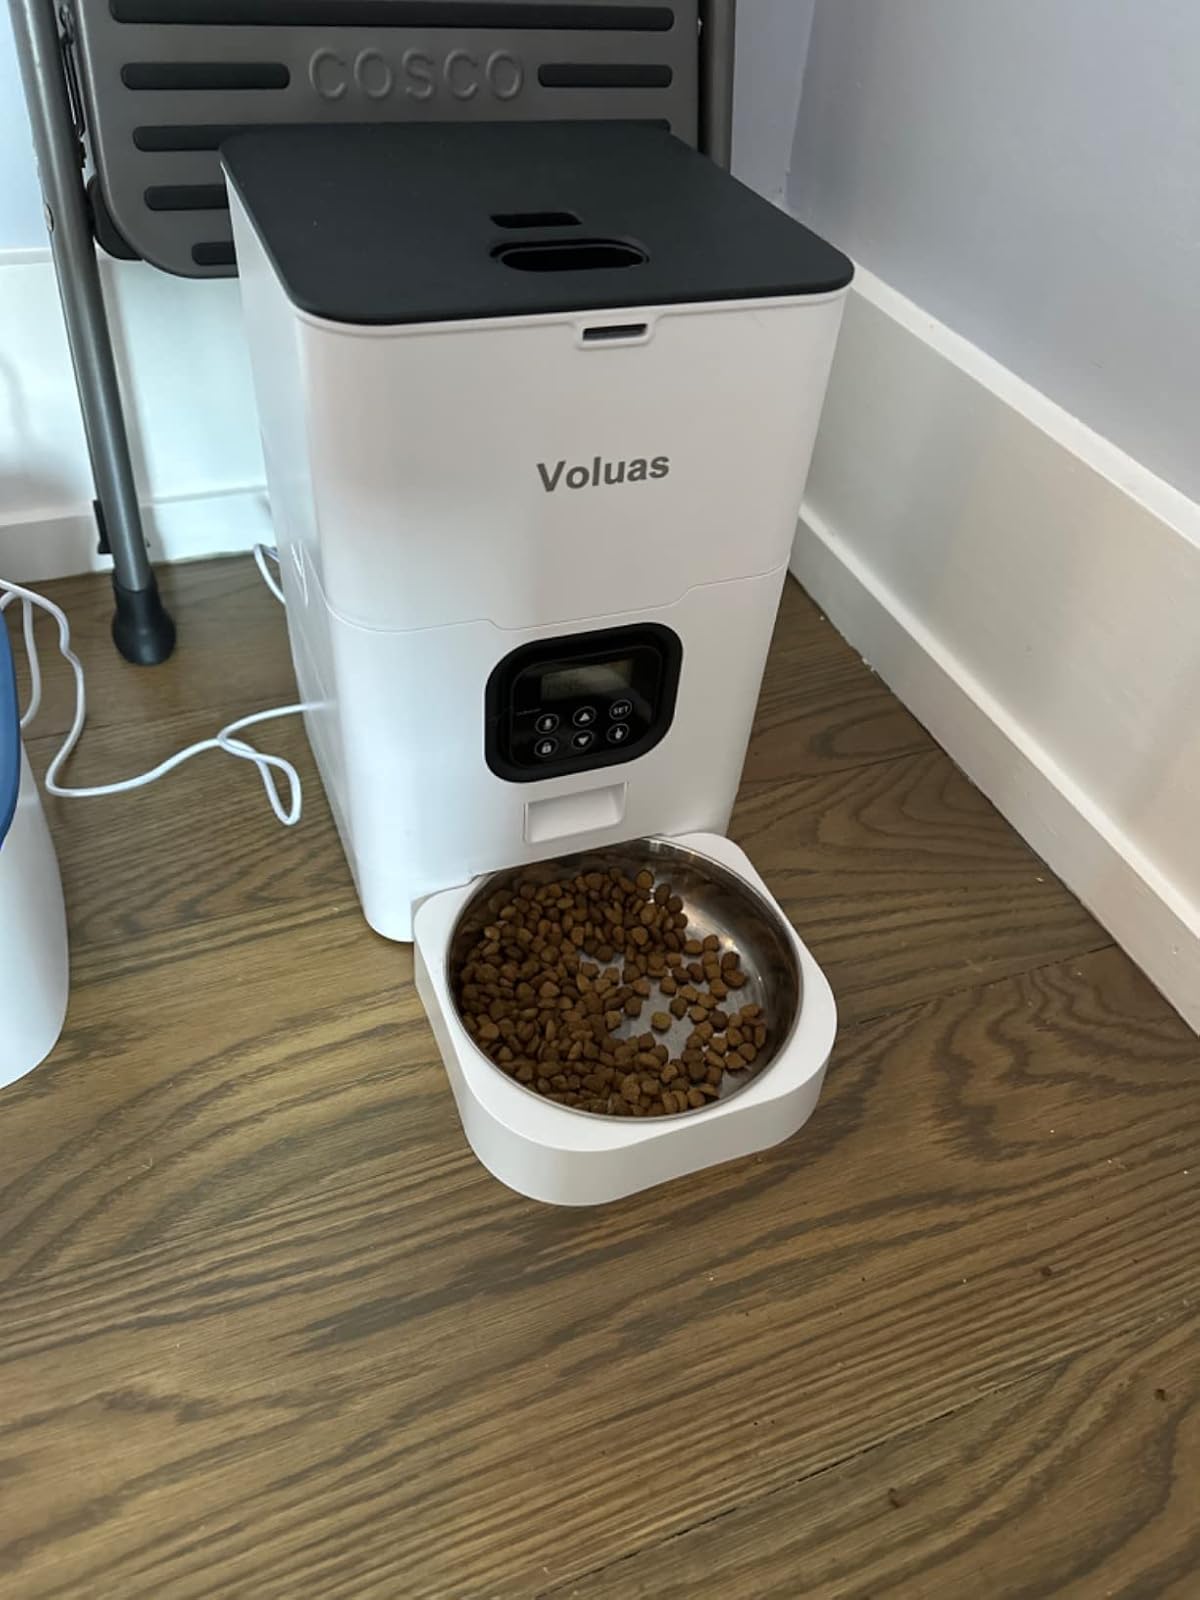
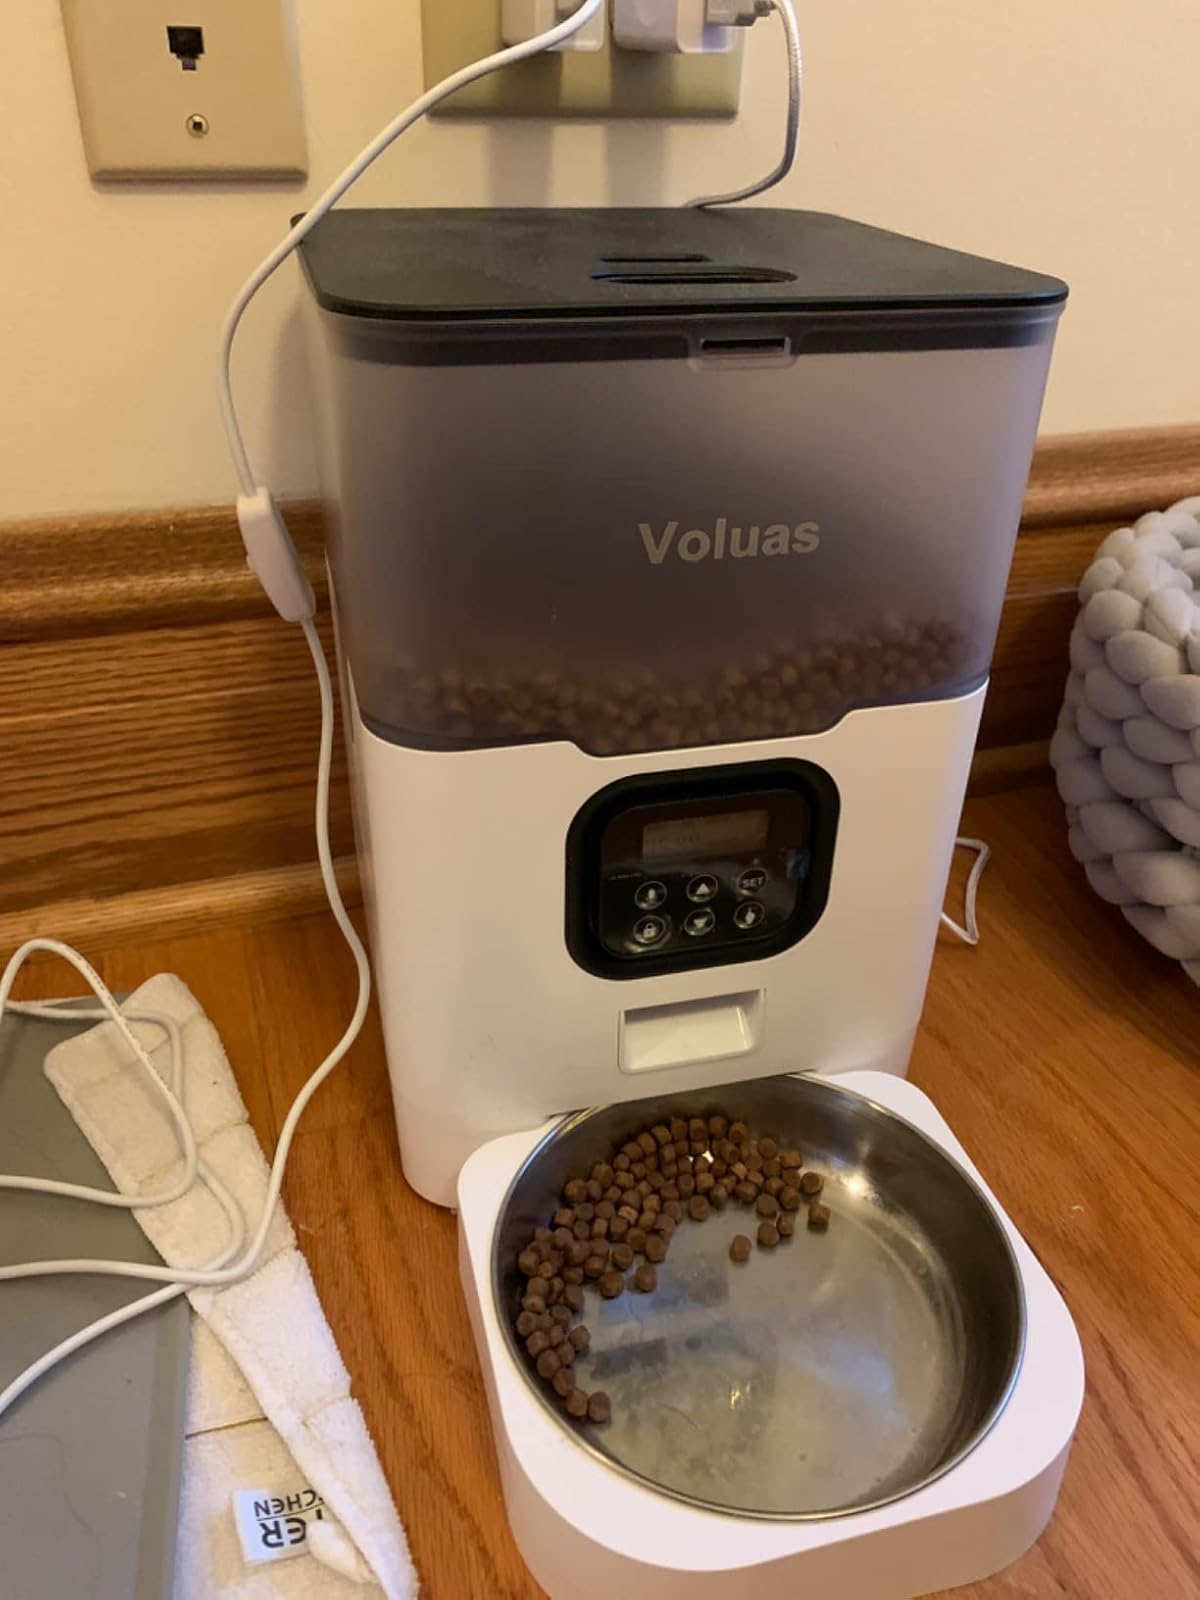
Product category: items_feeder
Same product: no